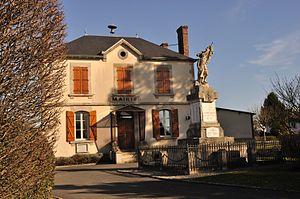
La Châtre-l'Anglin (Indre) - Mairie et Monument aux morts
La Châtre-Langlin est une commune française située dans le département de l'Indre, en région Centre-Val de Loire.